Cantonese nationalism

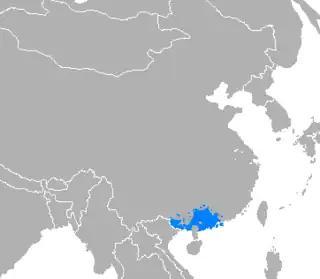
Extent of Yue Chinese (blue) in China

Cantonese nationalism is the notion that the Cantonese people are a distinct nation with their own unique culture, history and identity, and should therefore have an independent or autonomous homeland based on the provincial borders of Guangdong or the extent of Cantonese-speaking areas.